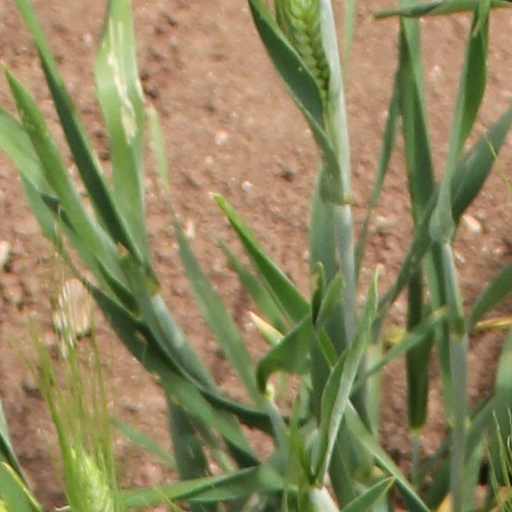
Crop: wheat